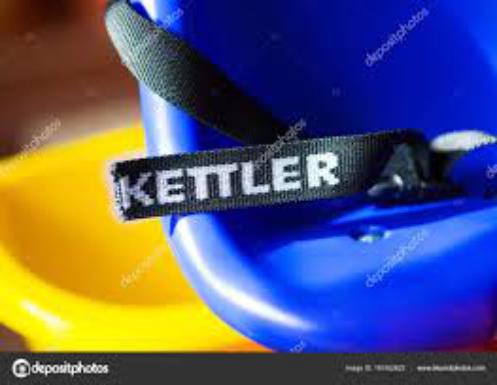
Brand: kettler
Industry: Necessities